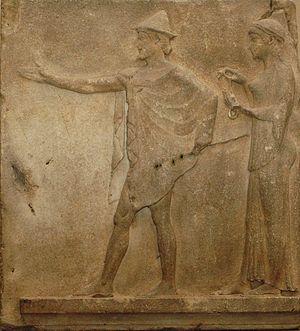
Hermès agoraios et les Charites, relief du passage des Théores de l'agora de Thasos. Marbre de Thasos, traces de polychromie (bottines d'Hermès) et ornements de bronze rapportés (fibules, caducée d'Hermès), v. 480 av. J.-C. Inscription aux pieds d'Hermès